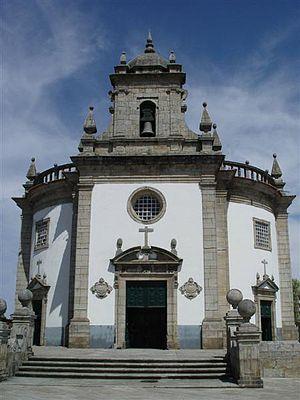
João Antunes, né à Lisbonne le 30 septembre 1643 et mort à Lisbonne le 25 novembre 1712, était un architecte portugais, considéré comme l'un des plus importants de la période baroque au Portugal.